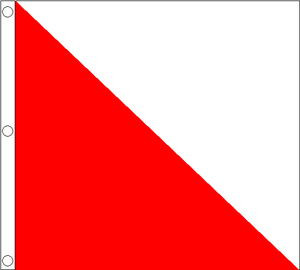
L'armée de la Péninsule, ou armée de Magruder, est une armée confédérée du début de la guerre de Sécession.